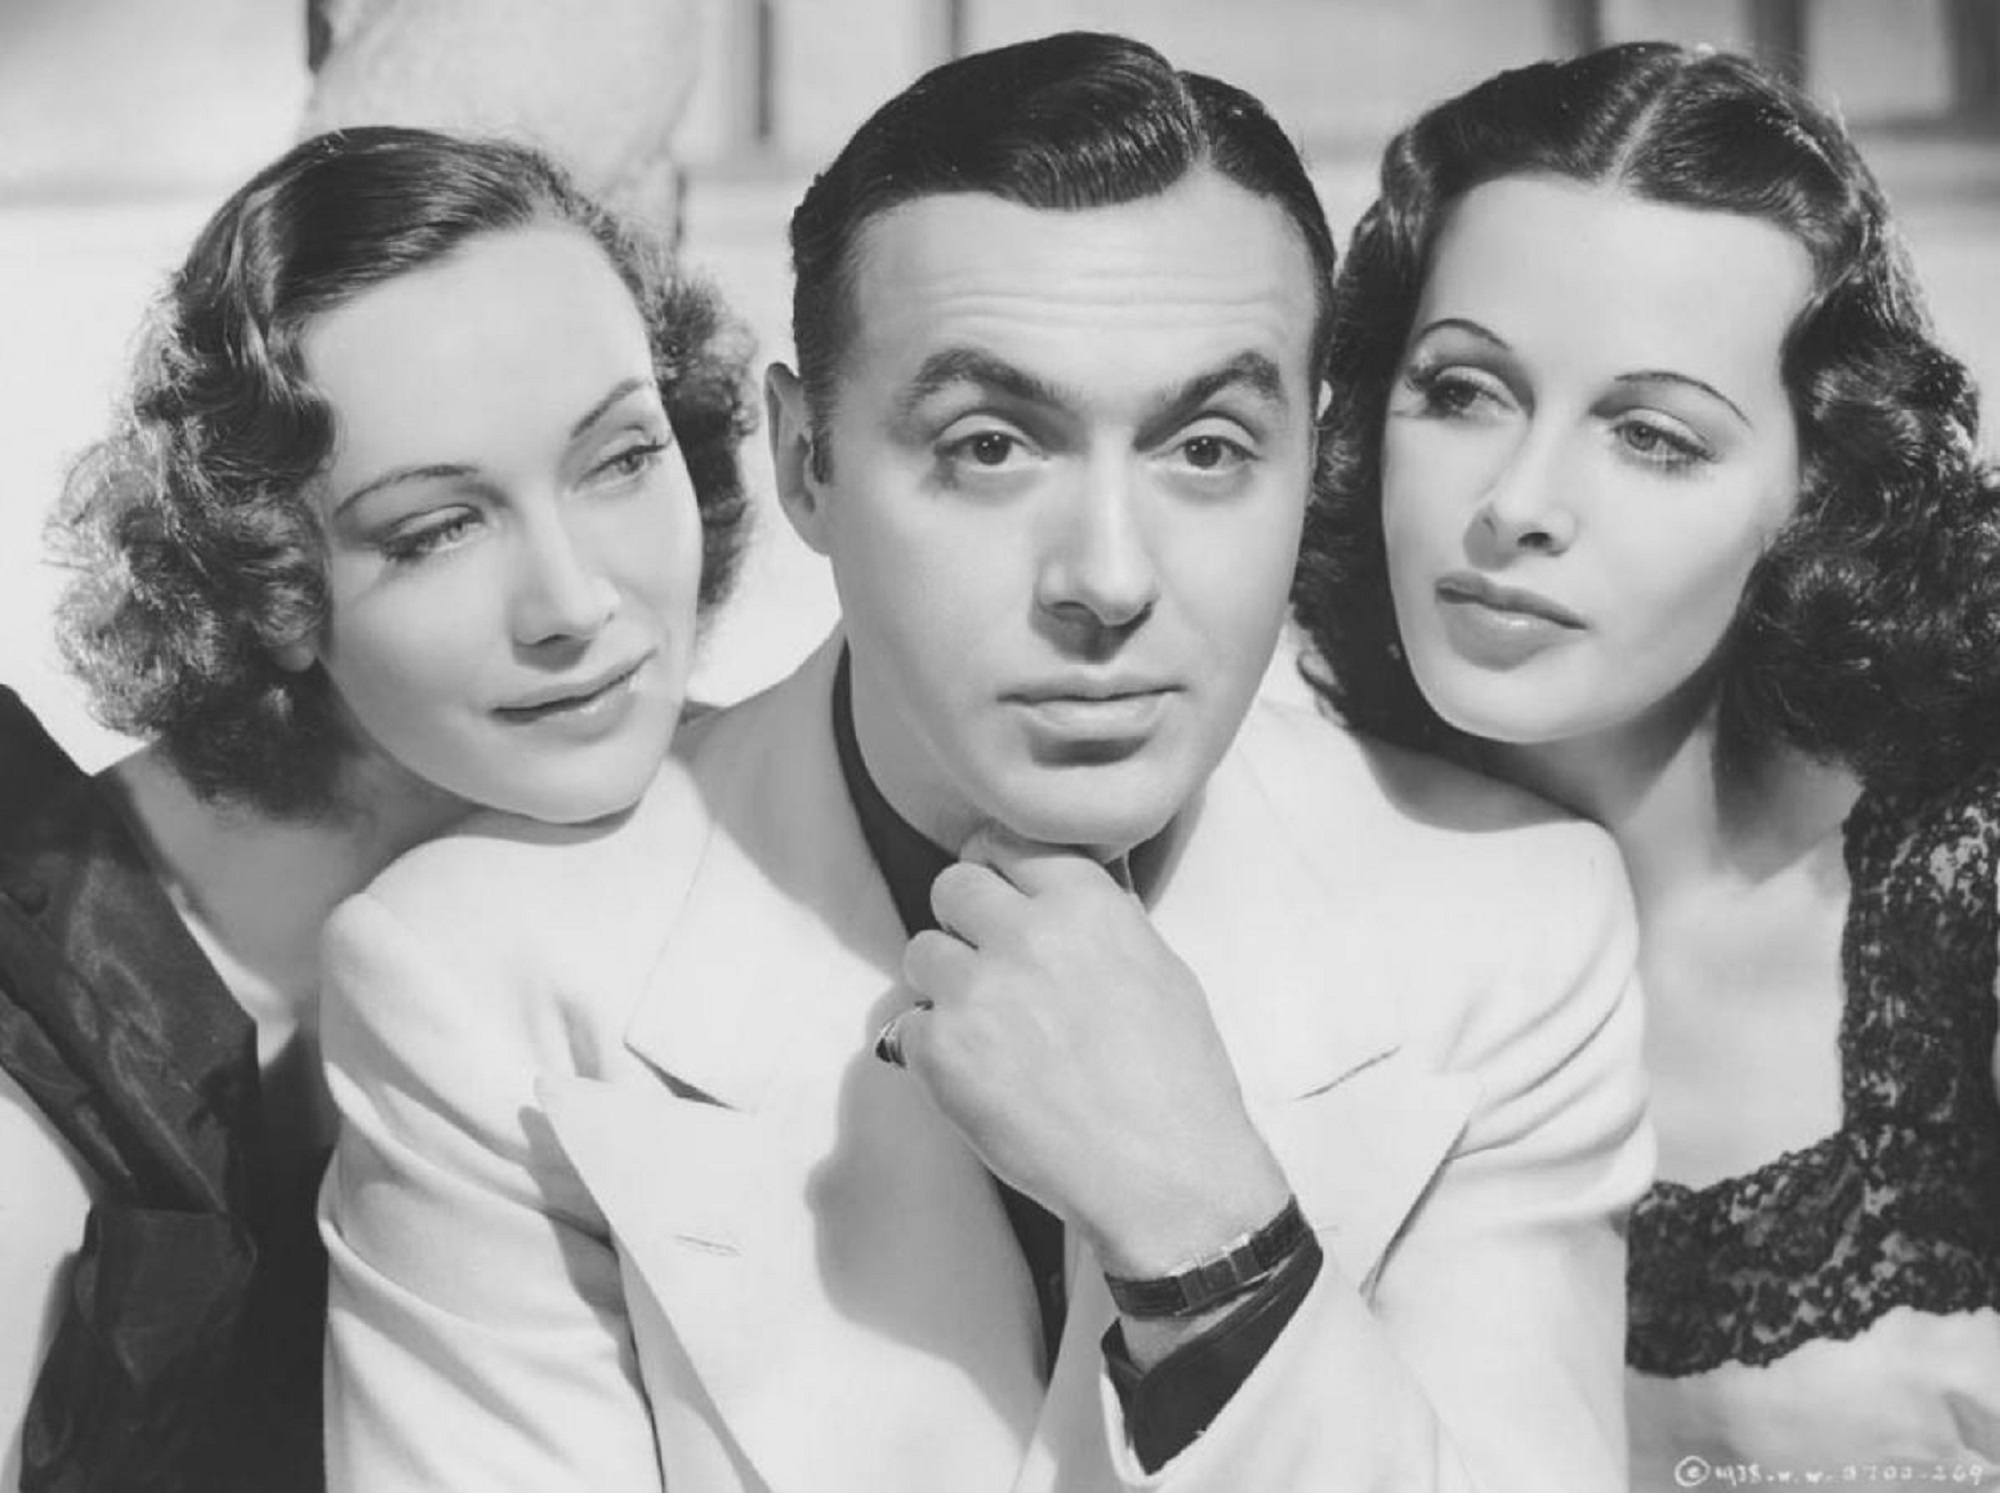
black and white, people, photography, vintage, monochrome, bride, family, ceremony, photograph, cinema, films, actor, movies, actress, inventor, monochrome photography, portrait photography, motion pictures, sigrid gurie, charles boyer, hedy lamarr, romantic drama